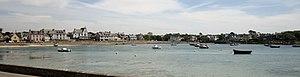
Argenton (en Landunvez)
Landunvez [lɑ̃dynvɛs] est une commune du département du Finistère, dans la région Bretagne, en France.